2001 Rockingham 500

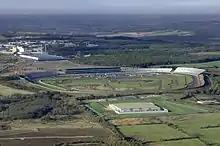
Aerial photograph of the Rockingham Motor Speedway, showing the full layout of the track.

The Rockingham 500 was confirmed as part of CART's 2001 series' schedule in July 2000. It was the conclusion of a two-week European stretch for the series; the American Memorial was held at EuroSpeedway Lausitz in Klettwitz, Germany one week earlier. The Rockingham 500 was the 17th of 21 scheduled races for 2001 by CART, and was held on 22 September at the Rockingham Motor Speedway in Corby, Northamptonshire, England. It was the first time that CART had visited the United Kingdom. CART hoped for a crowd of 40,000 at the track, which had a capacity of 52,000. The track is a four-turn oval that has banking of up to 7.9 degrees. Prior to the race, Team Rahal driver Kenny Bräck led the Drivers' Championship on 131 points, ahead of Gil de Ferran in second and Michael Andretti third. Hélio Castroneves was a close fourth with 111 points, ahead of fifth-placed Scott Dixon with 86 points. Honda led the Constructors' Championship with 257 points; Ford Cosworth were in second on 224 points, two ahead of Toyota in third place.